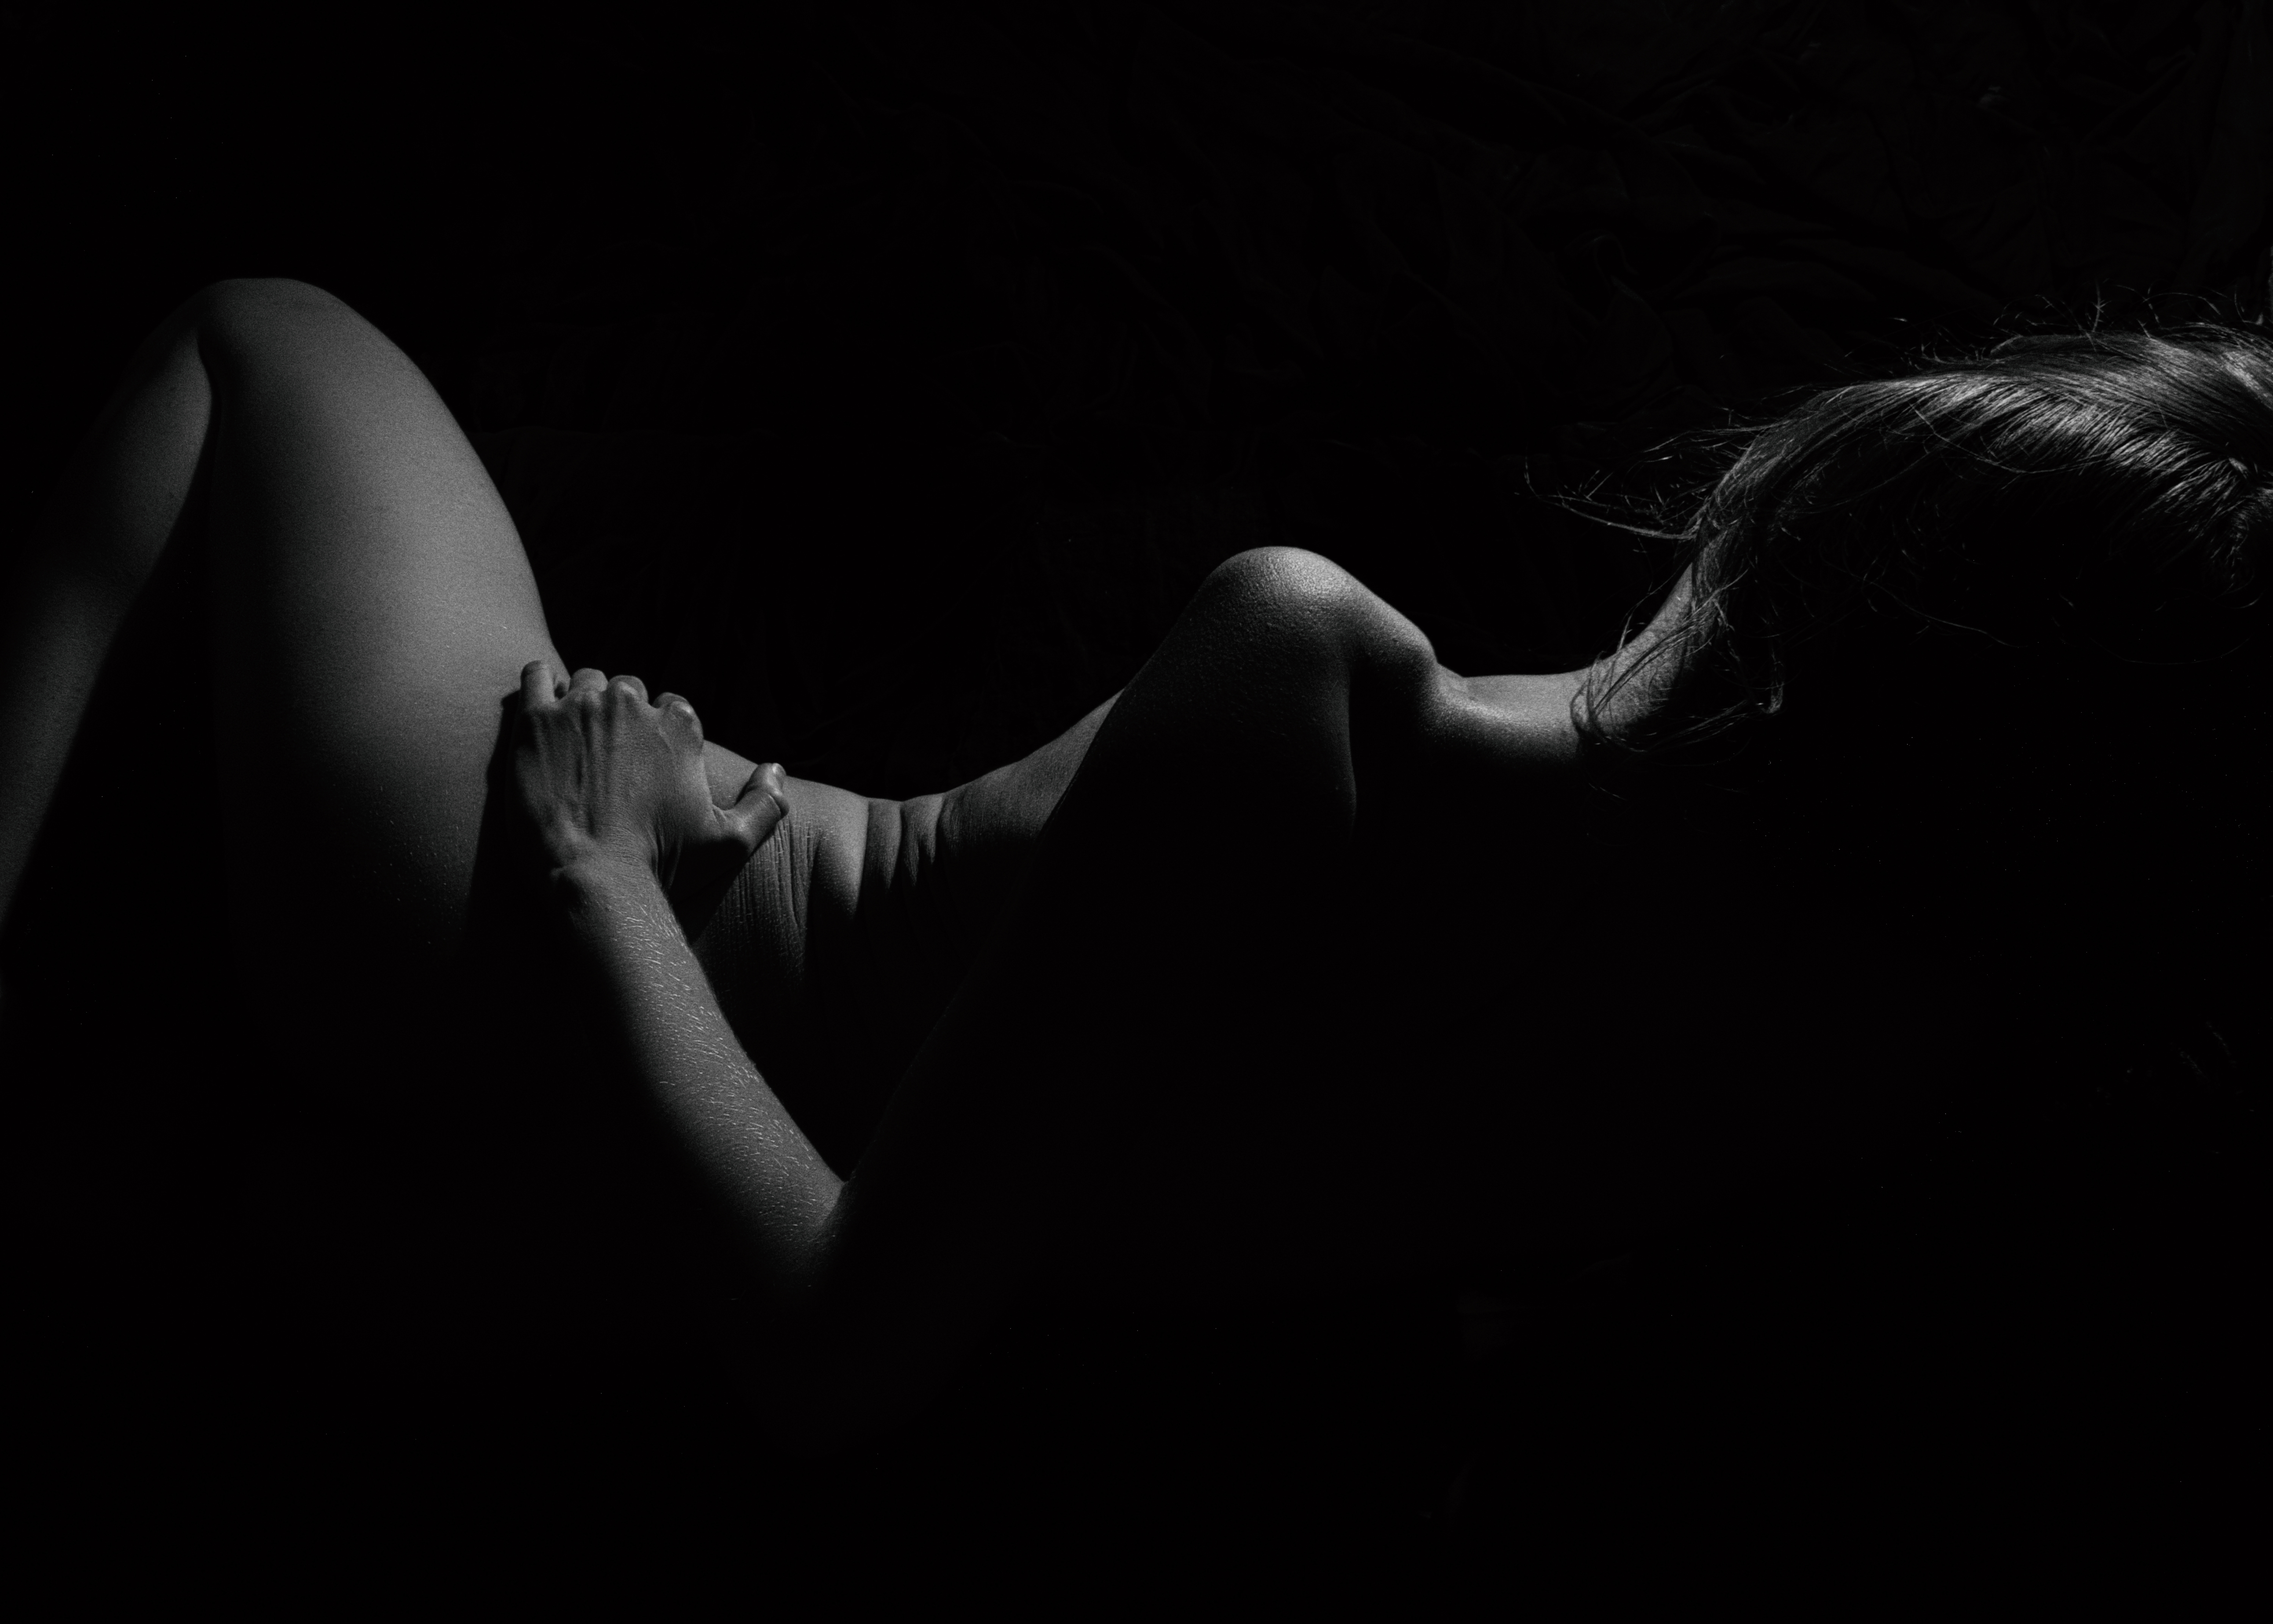
portrait, girl, body, retro, face, beautiful, look, studio, monochrome, donate, arm, cloud, eyelash, flash photography, human body, neck, gesture, comfort, grey, elbow, finger, thigh, knee, wood, human leg, trunk, art model, darkness, chest, monochrome photography, abdomen, still life photography, flesh, room, grass, sitting, backlighting, back, shadow, portrait photography, night